Nymphaea rubra

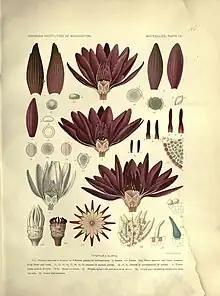
Botanical illustration of "Nymphaea rubra" in the publication "The waterlilies: a monograph of the genus "Nymphaea"" by Henry Shoemaker Conard

"Nymphaea rubra" has 15.1 cm long, and 7.9 cm wide rhizomes. The petiolate, orbicular leaves are 25–48 cm wide. The adaxial leaf surface is bronzy red to dark green, and the abaxial leaf surface is dark purple. The leaf venation is very prominent. The petiole is 140 cm long.